Aircraft engine

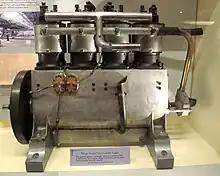
Wright vertical 4-cylinder engine

"For other configurations of aviation inline engine, such as X-engines, U-engines, H-engines, etc., see Inline engine (aeronautics)."